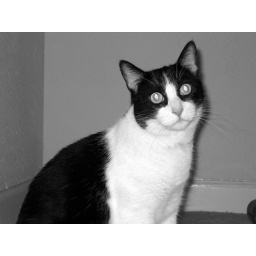
Dino is a big boy cow cat named after a bar in Las Vegas. :)